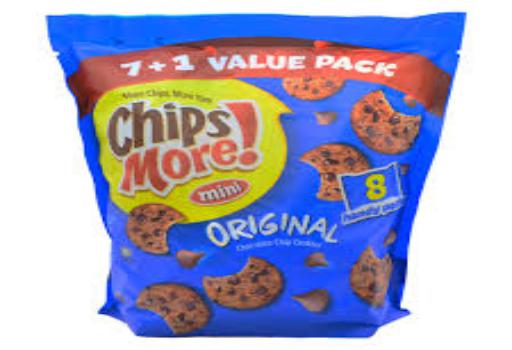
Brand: Chipsmore
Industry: Food